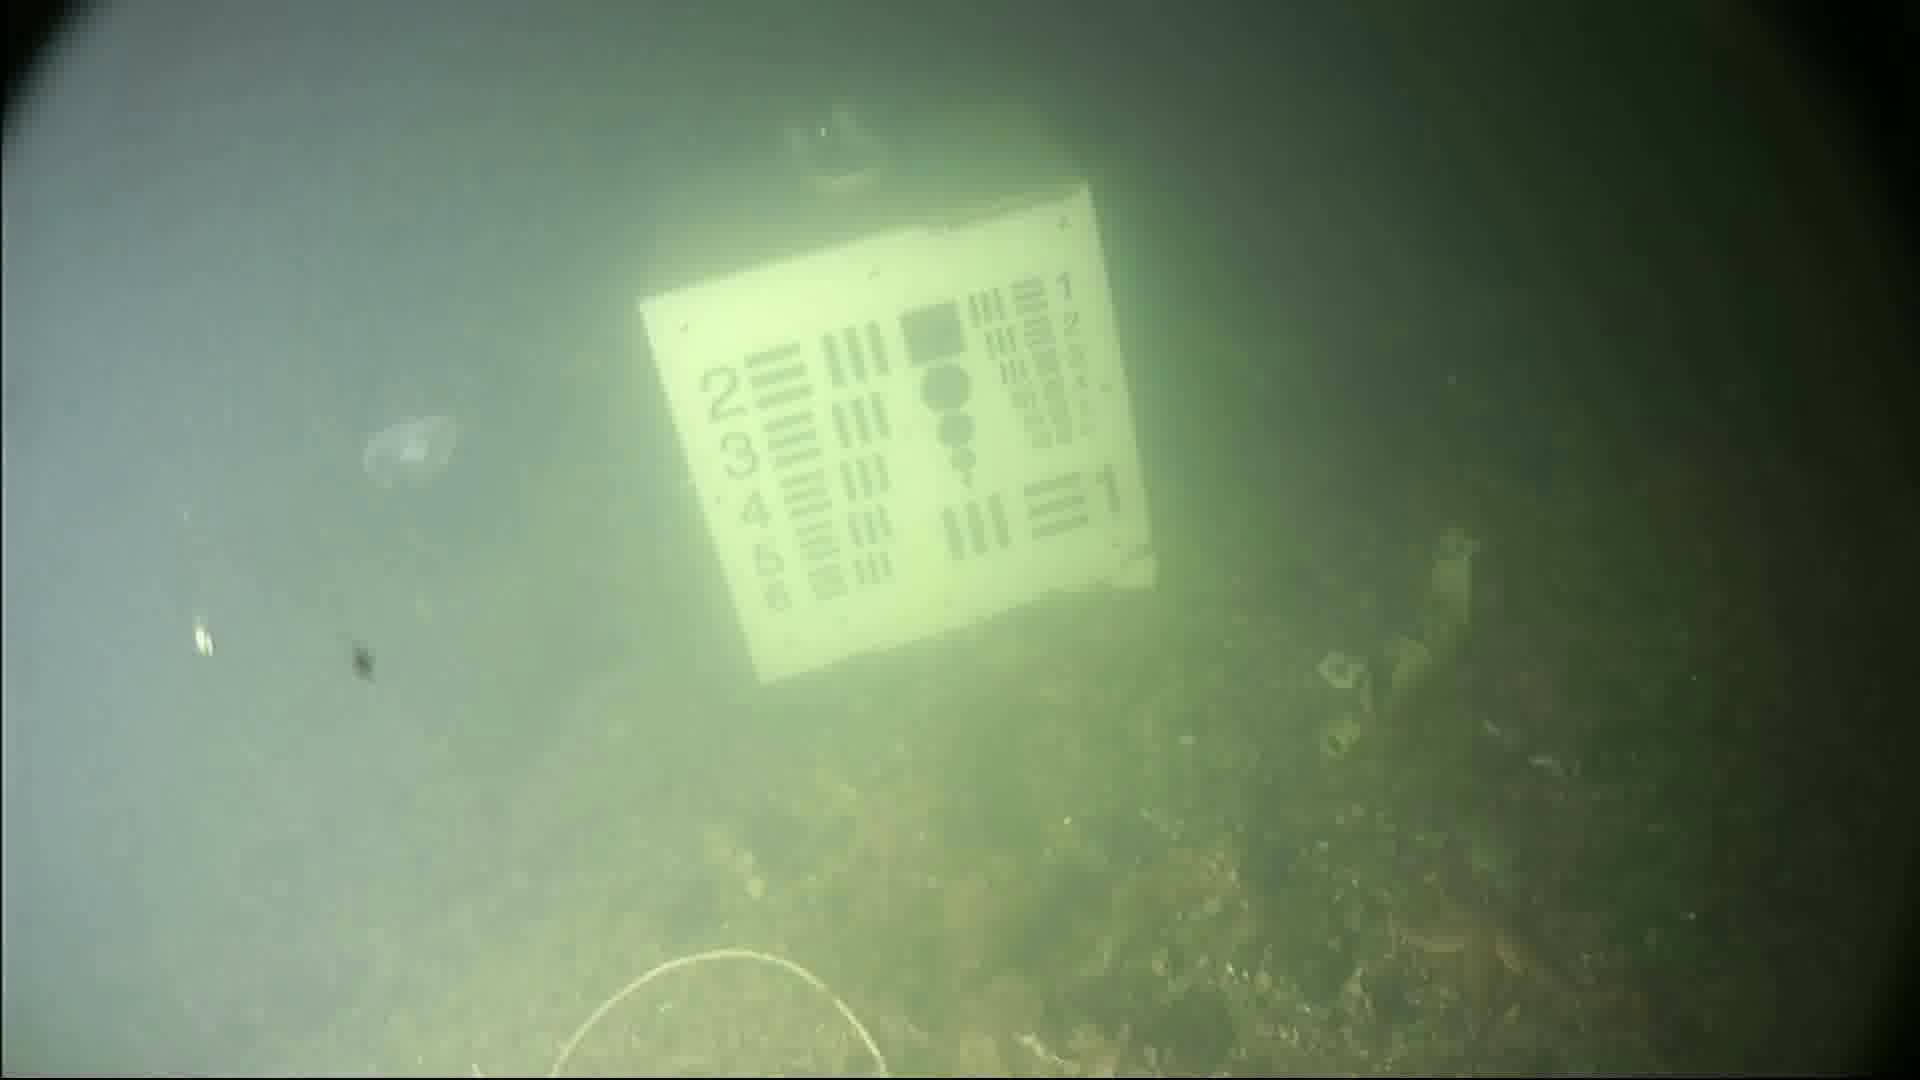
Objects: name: starfish
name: jellyfish